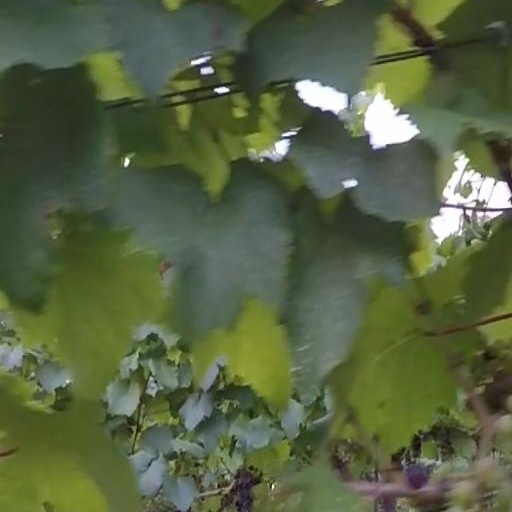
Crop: grape